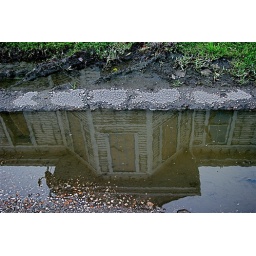
house under water